Glenveagh Castle

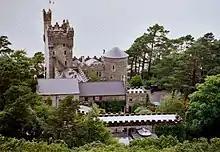
Glenveagh Castle

Glenveagh Castle is a large castellated mansion located in Glenveagh National Park, County Donegal, Ireland and was built in about 1870.